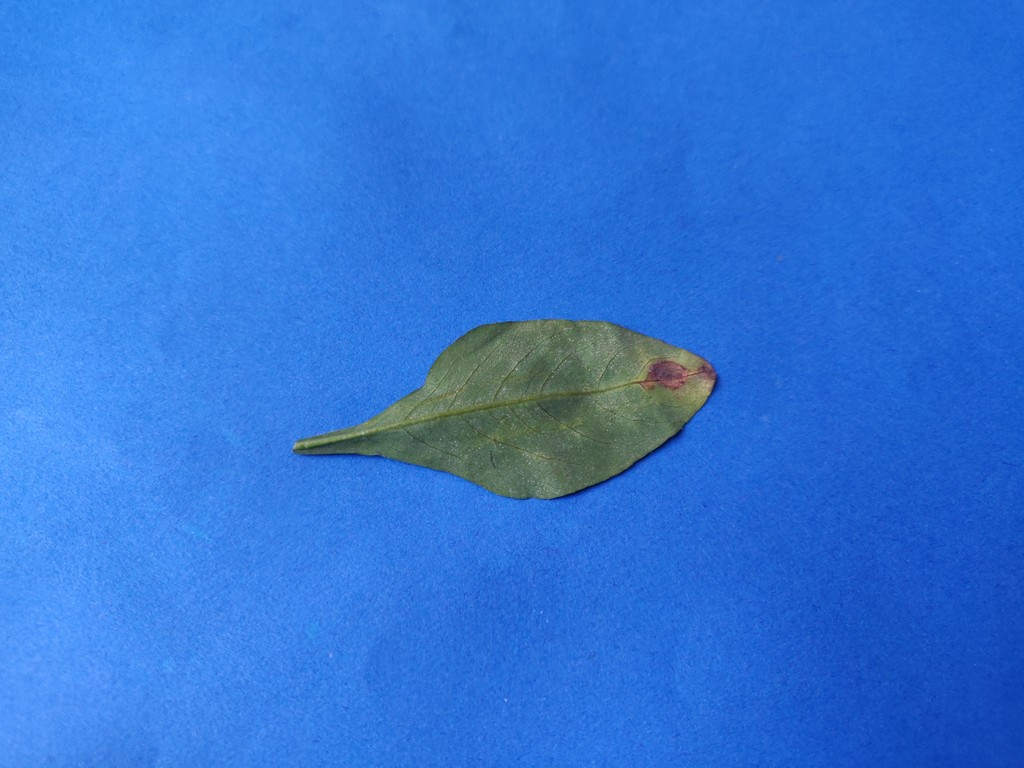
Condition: Unhealthy
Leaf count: single
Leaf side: back